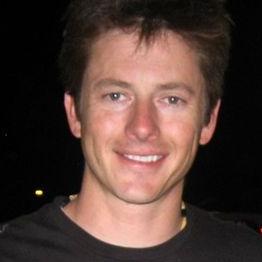
Age: 35